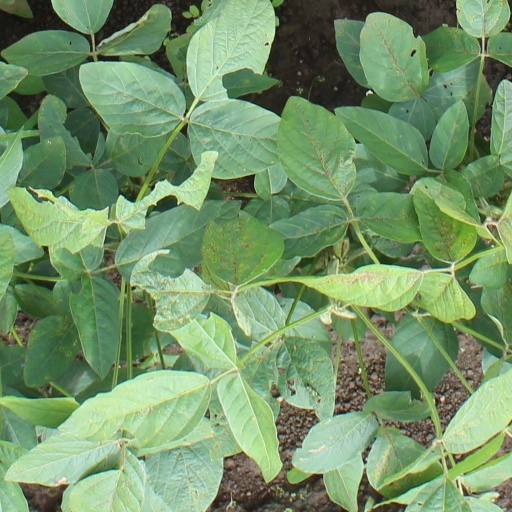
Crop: soybean